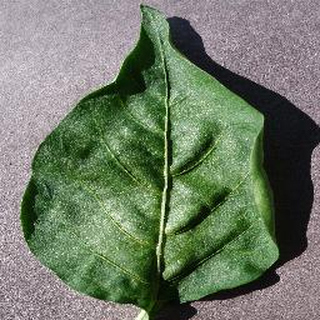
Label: healthy_bell_pepper